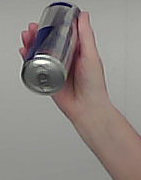
Product: redbull_energydrink